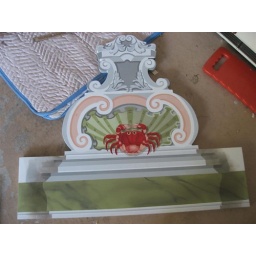
The crab...will have a column at each side covering the unfinished area..then I'll do gilded lettering in the green area....